Tuhinj Valley

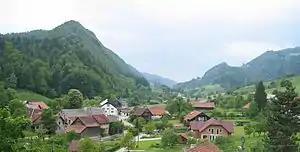
Motnik, a village in the Tuhinj Valley

The Tuhinj Valley is a valley in Slovenia linking the Celje Basin with the Ljubljana Basin in an east-west direction along the courses of the Nevljica and Motnišnica rivers.